Lenin Boys

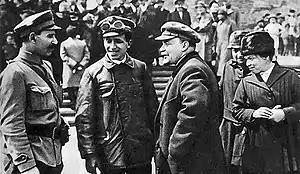
Tibor Szamuely, the leader of the Lenin Boys, meets with Vladimir Lenin in Moscow

The Lenin Boys were the paramilitary of the Hungarian Communist Party operating in Hungarian Soviet Republic in 1919. The group consisted of around 200 men and was commanded by József Cserny. The Lenin Boys were used as an instrument to suppress counter-revolutionary urges against the revolutionary government.